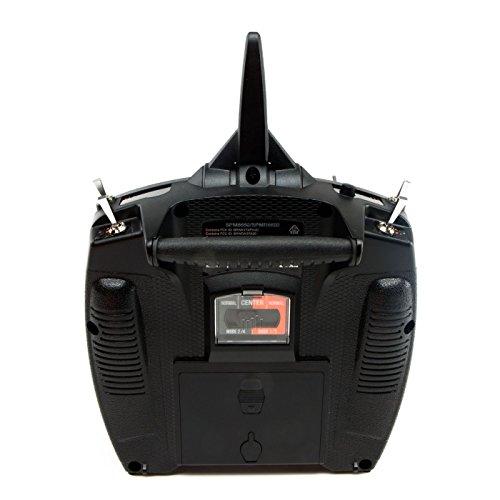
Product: Spektrum DX6E 6Ch Transmitter
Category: Toys & Games | Hobbies | Remote & App Controlled Vehicles & Parts | Remote & App Controlled Vehicle Parts | Radios & Parts | Radio Transmitters
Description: Wireless trainer Link.
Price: $172.49
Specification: ProductDimensions:12x9.3x5.5inches|ItemWeight:3.27pounds|ShippingWeight:3.35pounds(Viewshippingratesandpolicies)|DomesticShipping:ItemcanbeshippedwithinU.S.|InternationalShipping:ThisitemcanbeshippedtoselectcountriesoutsideoftheU.S.LearnMore|ASIN:B01LY0GL0B|Itemmodelnumber:SPMR6650|Manufacturerrecommendedage:14yearsandup|Batteries:4AAbatteriesrequired.(included)